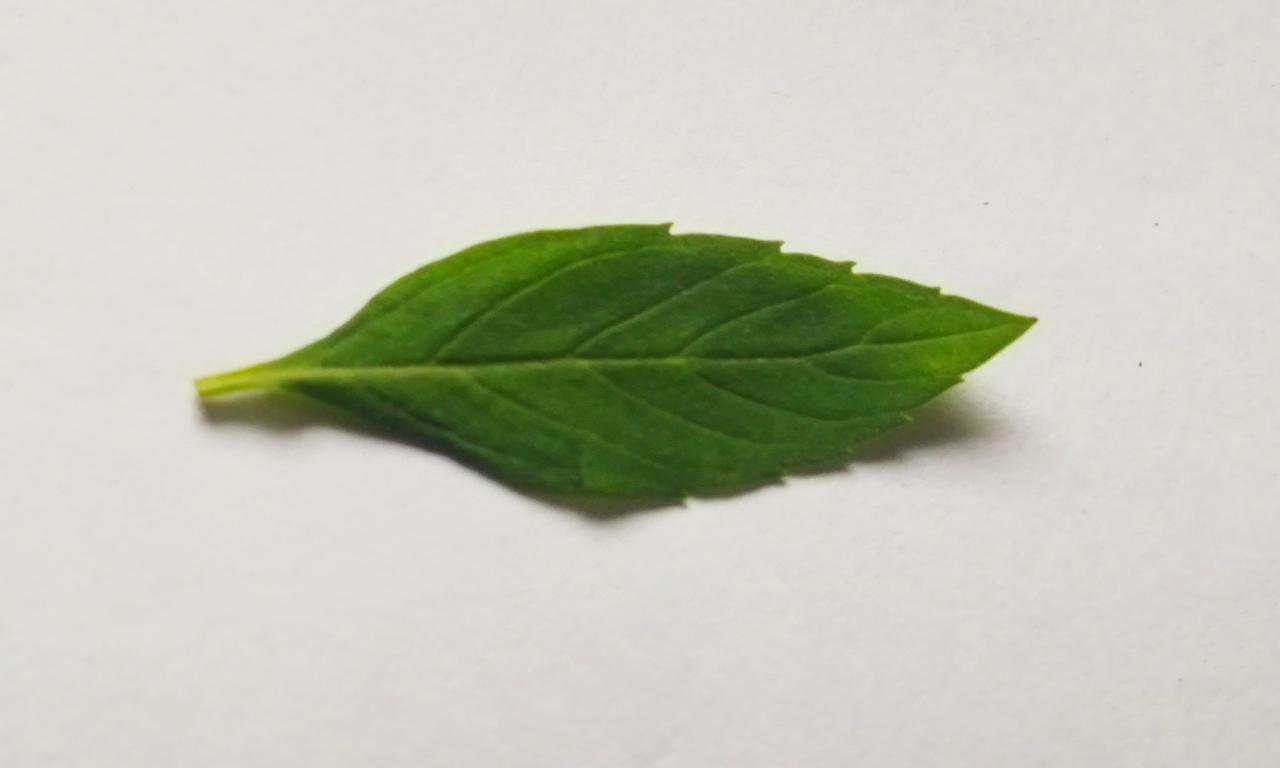
Label: Fresh